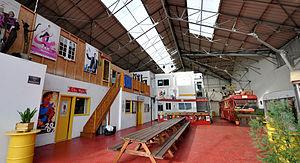
Le Fourneau, Centre National des Arts de la Rue à Brest. Vue de la Petite Halle.
Le Fourneau est un Centre national des arts de la rue et de l'espace public, inscrit dans un réseau national professionnel composé de lieux de fabrique, de compagnies et de festivals. C'est un établissement de création et de production artistique dans l'espace public basé sur le port de commerce de Brest, en France.